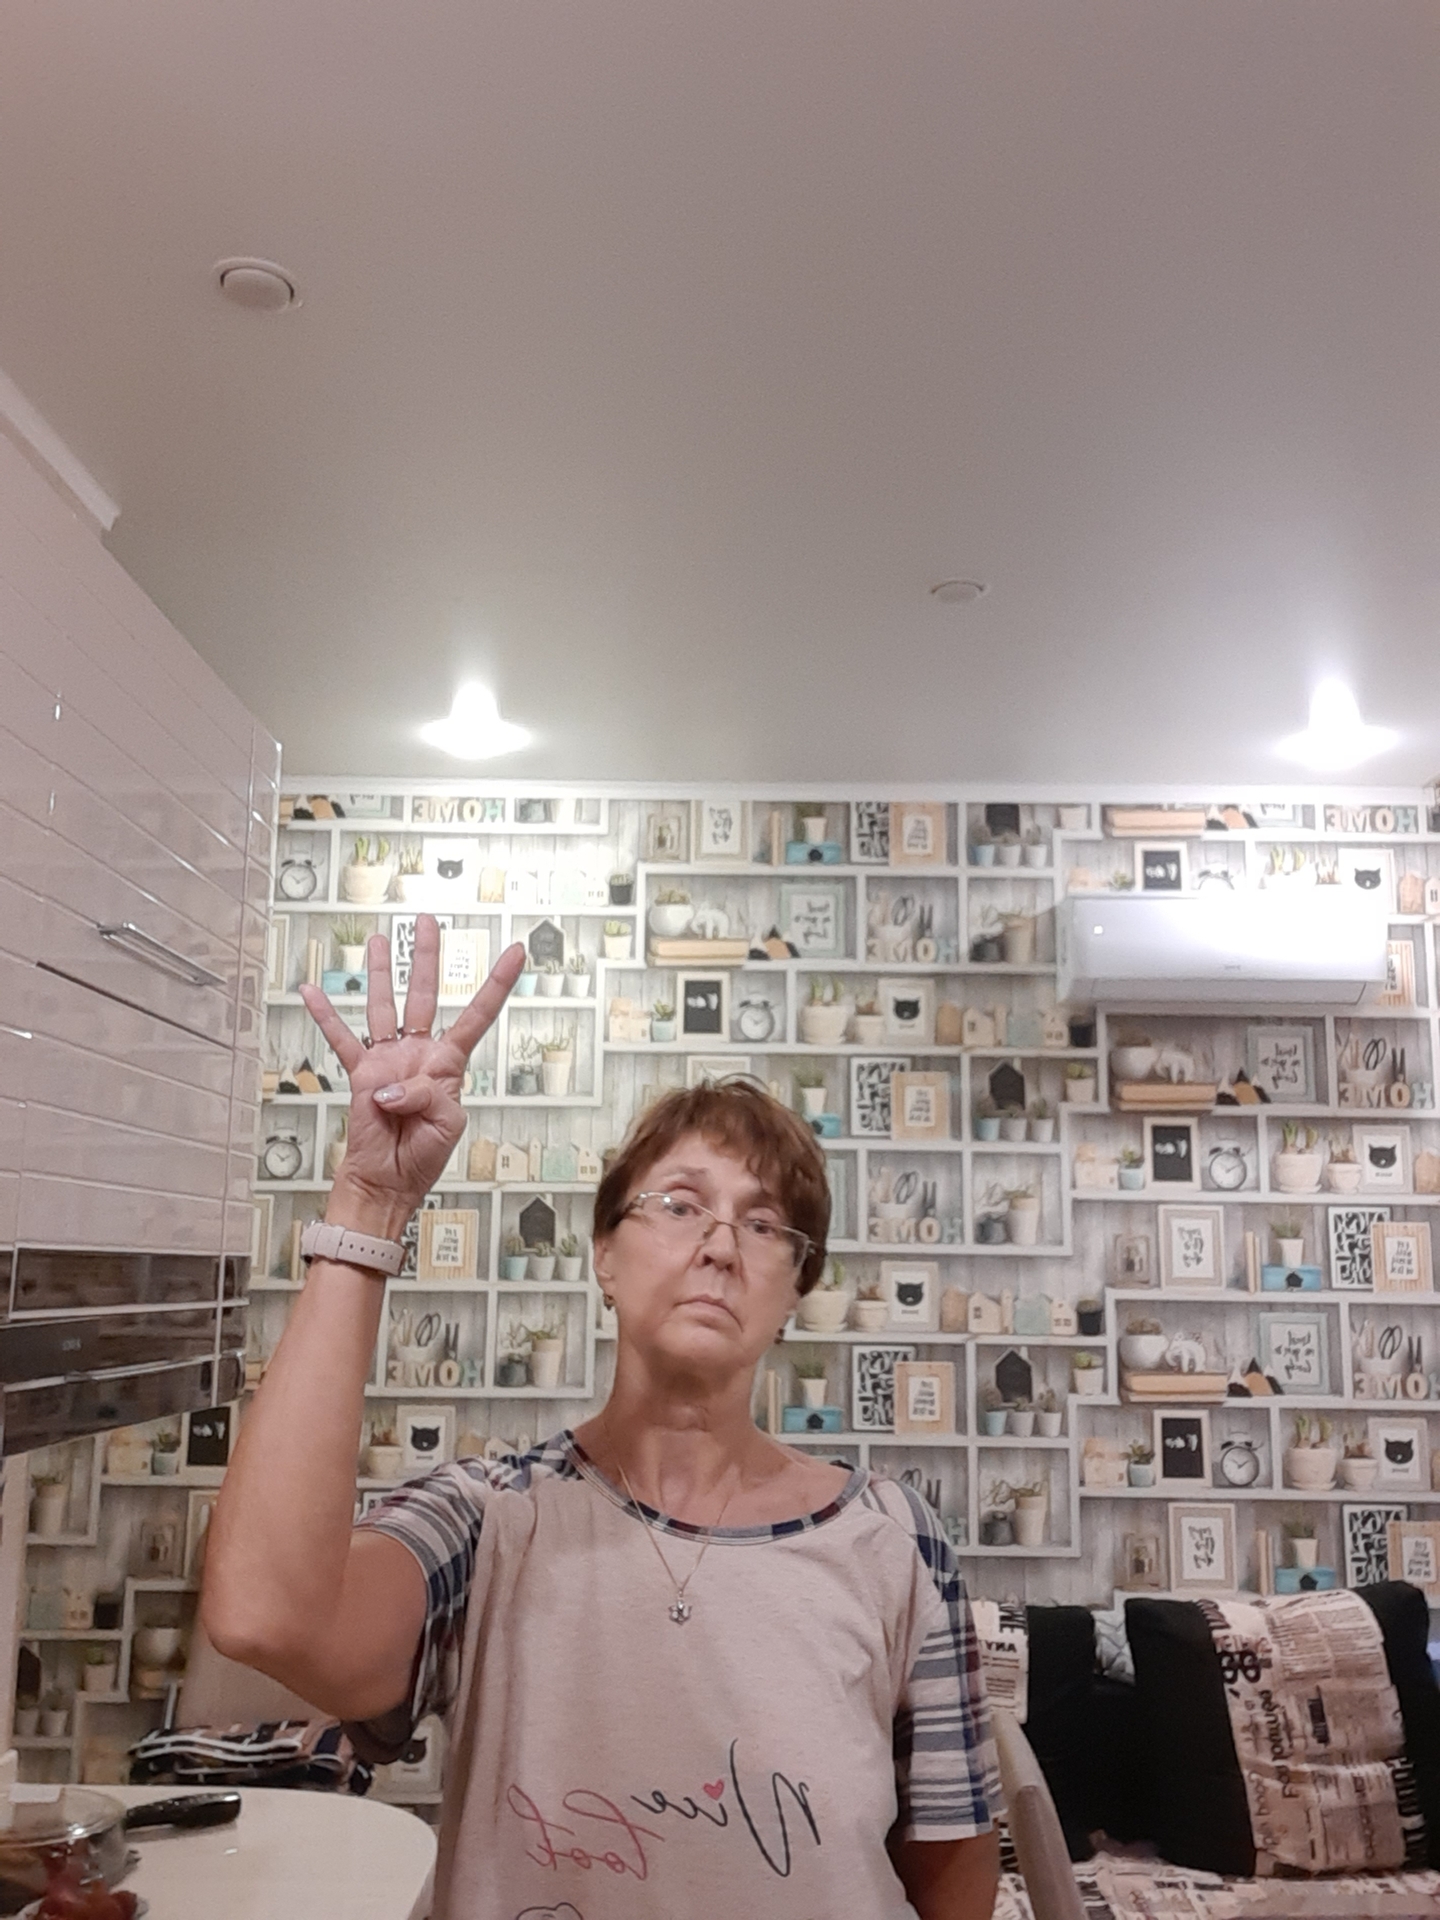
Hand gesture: four